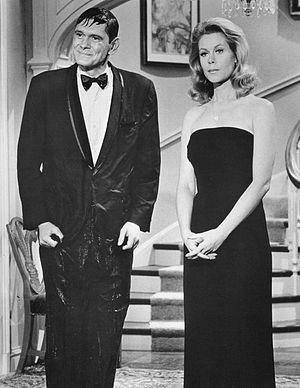
Elizabeth Montgomery, née le 15 avril 1933 à Los Angeles et morte le 18 mai 1995 à Beverly Hills, est une actrice, principalement de télévision, mais aussi de cinéma, devenue célèbre en interprétant le rôle de Samantha dans la série télévisée Ma sorcière bien-aimée.